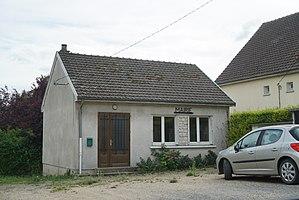
une vue du village.
Blanzy-lès-Fismes est une commune française située dans le département de l'Aisne, en région Hauts-de-France.